Valery Ponomarev (politician)

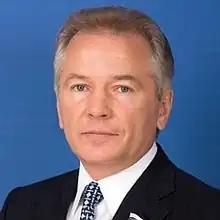

Valery Andreevich Ponomarev (born 17 August 1959) is a Russian politician serving as a senator from Kamchatka Krai since 13 October 2021.